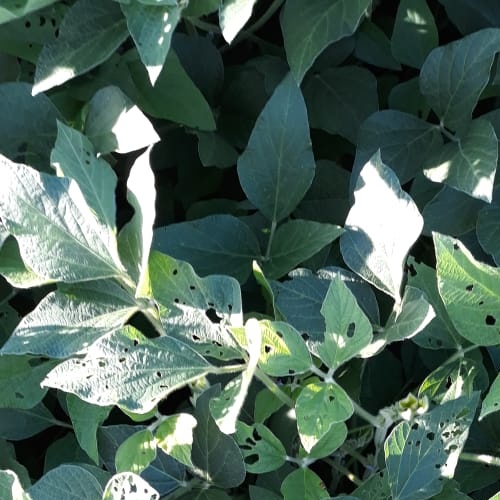
Label: Caterpillar